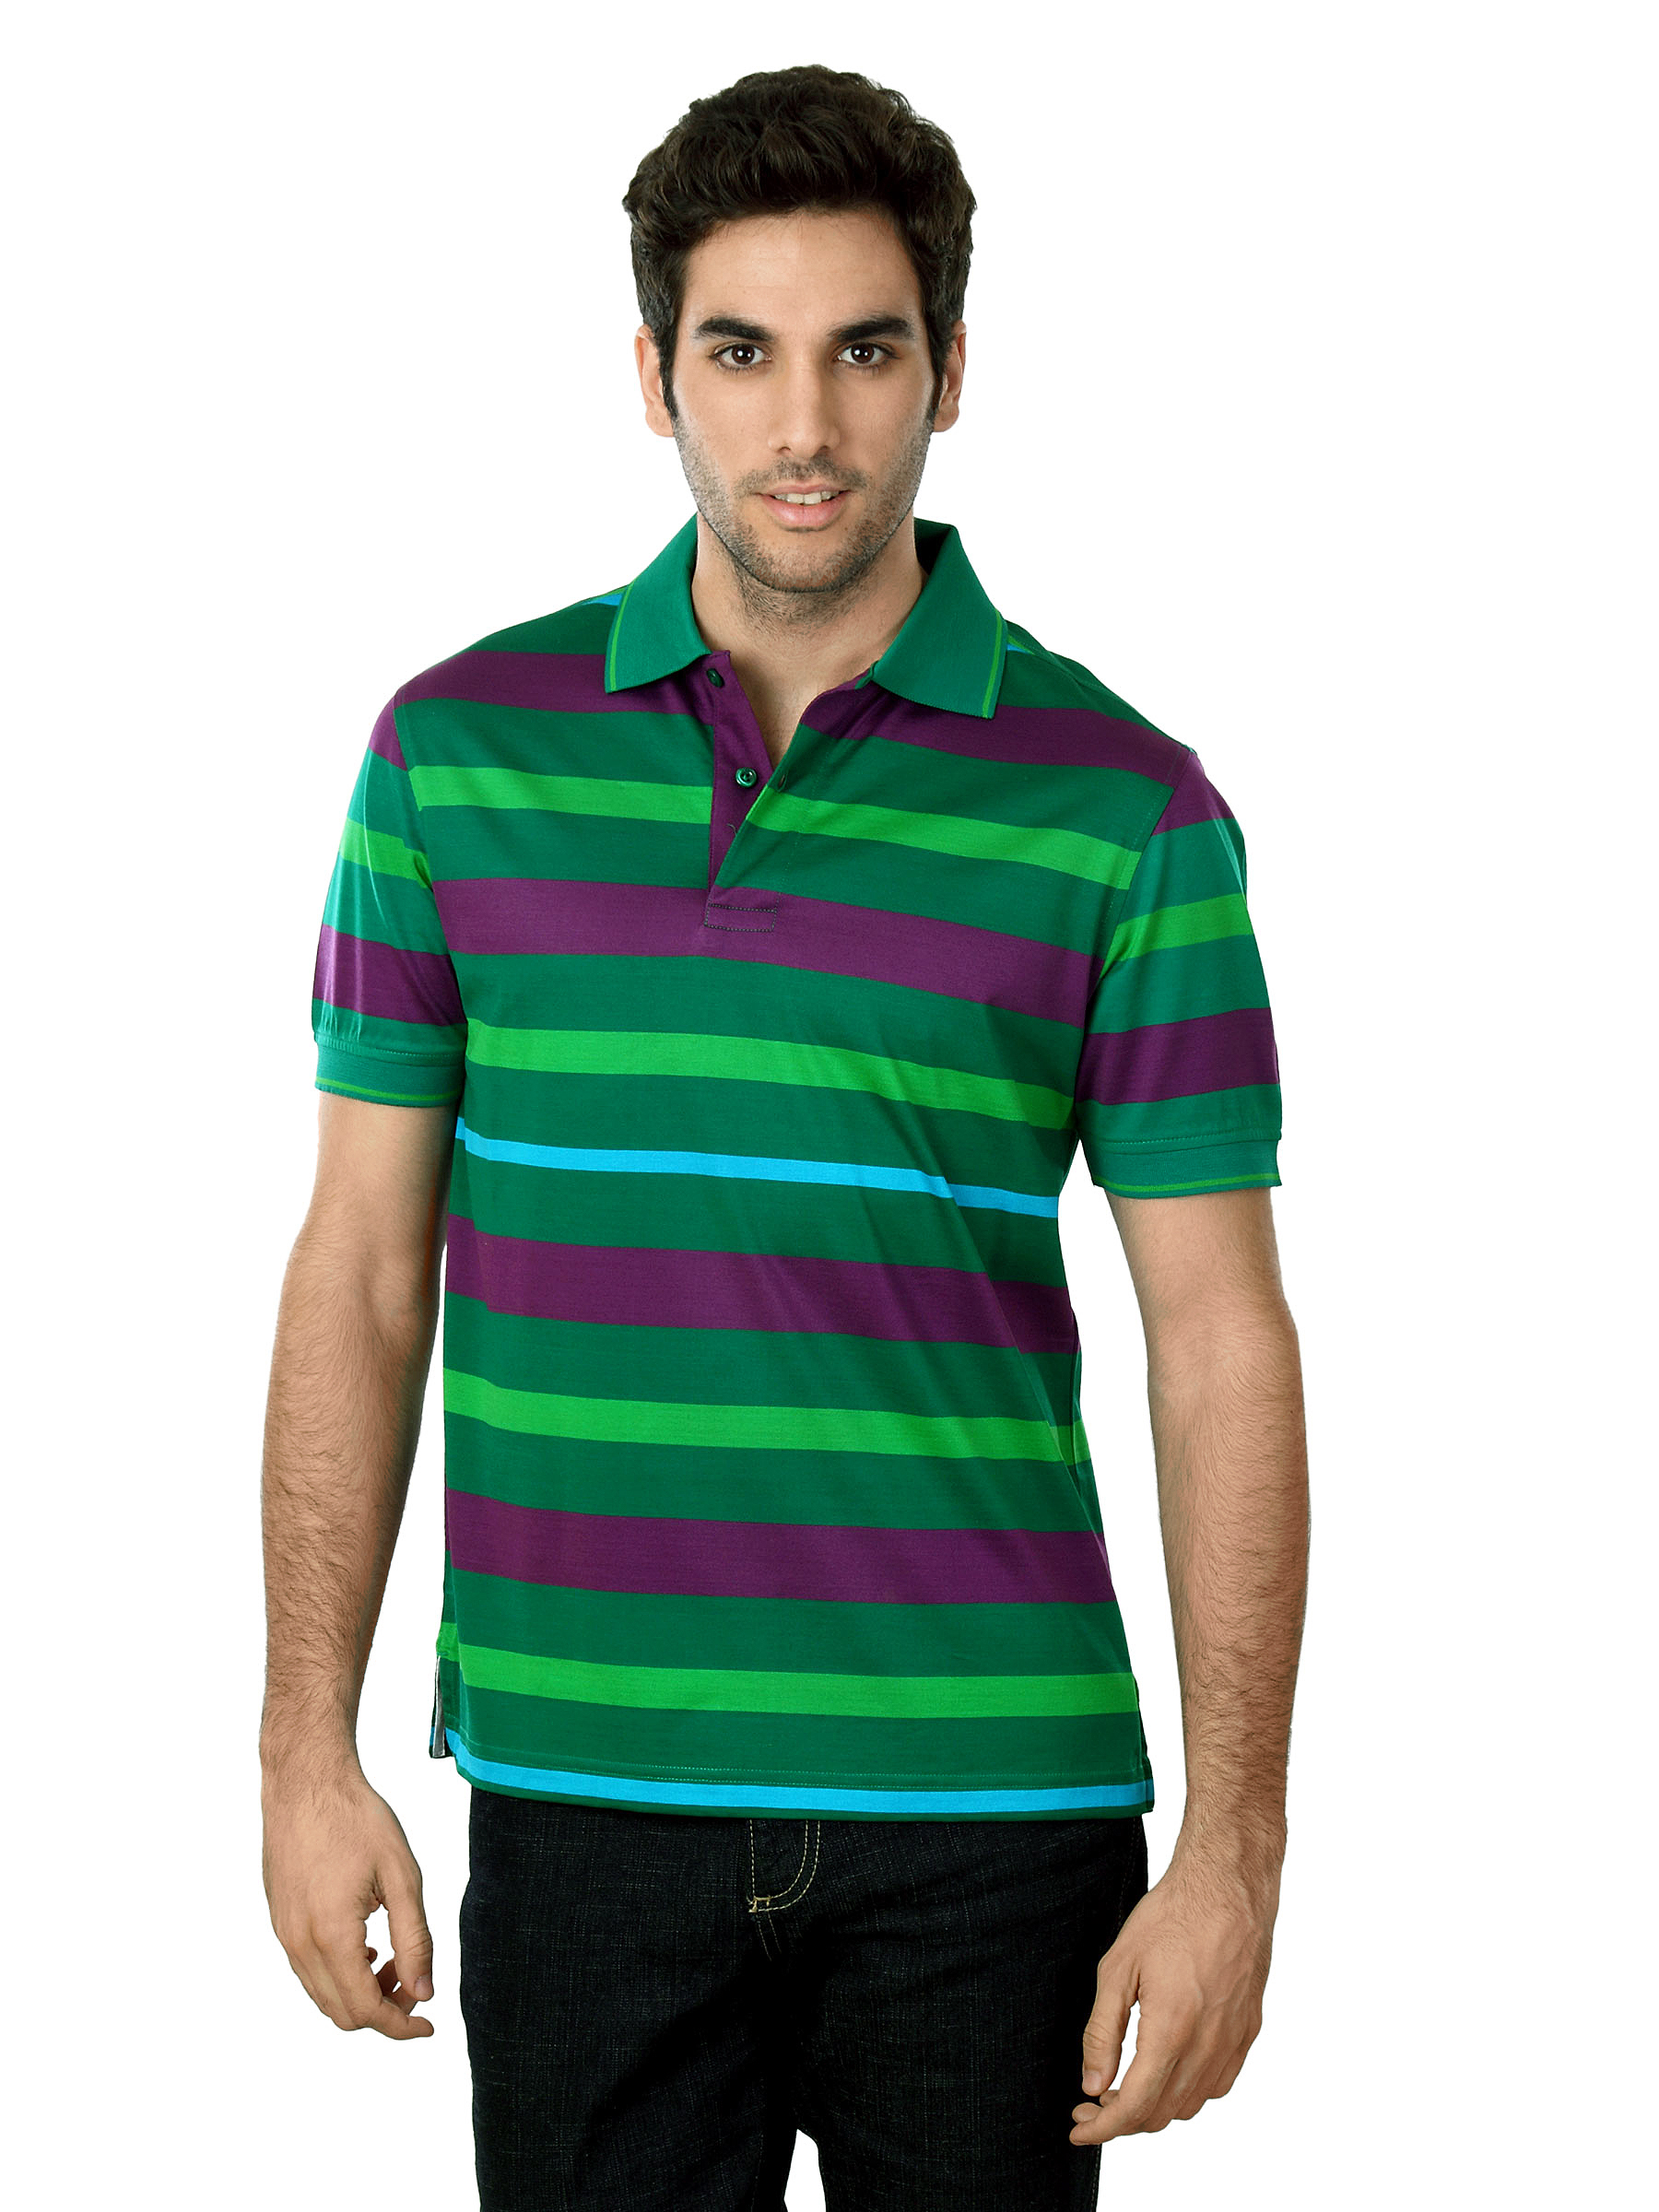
Wills Lifestyle Men Green Polo T-shirt
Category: Apparel / Topwear / Tshirts
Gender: Men
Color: Green
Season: Summer 2012
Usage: Casual